Sky position (RA, Dec in degrees): 142.528, 1.415
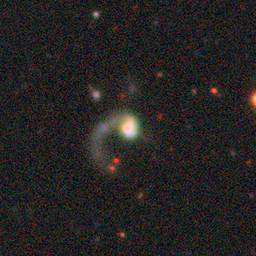
Galaxy morphology: Disturbed Galaxies